Ortwin Runde

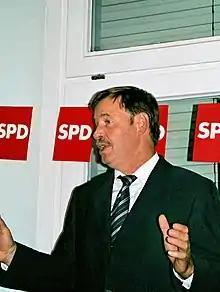

Ortwin Runde (born 12 February 1944) is a German politician of the Social Democratic Party (SPD). He was the First Mayor ("Erster Bürgermeister") of the Free and Hanseatic City Hamburg from 1997 to 2001.